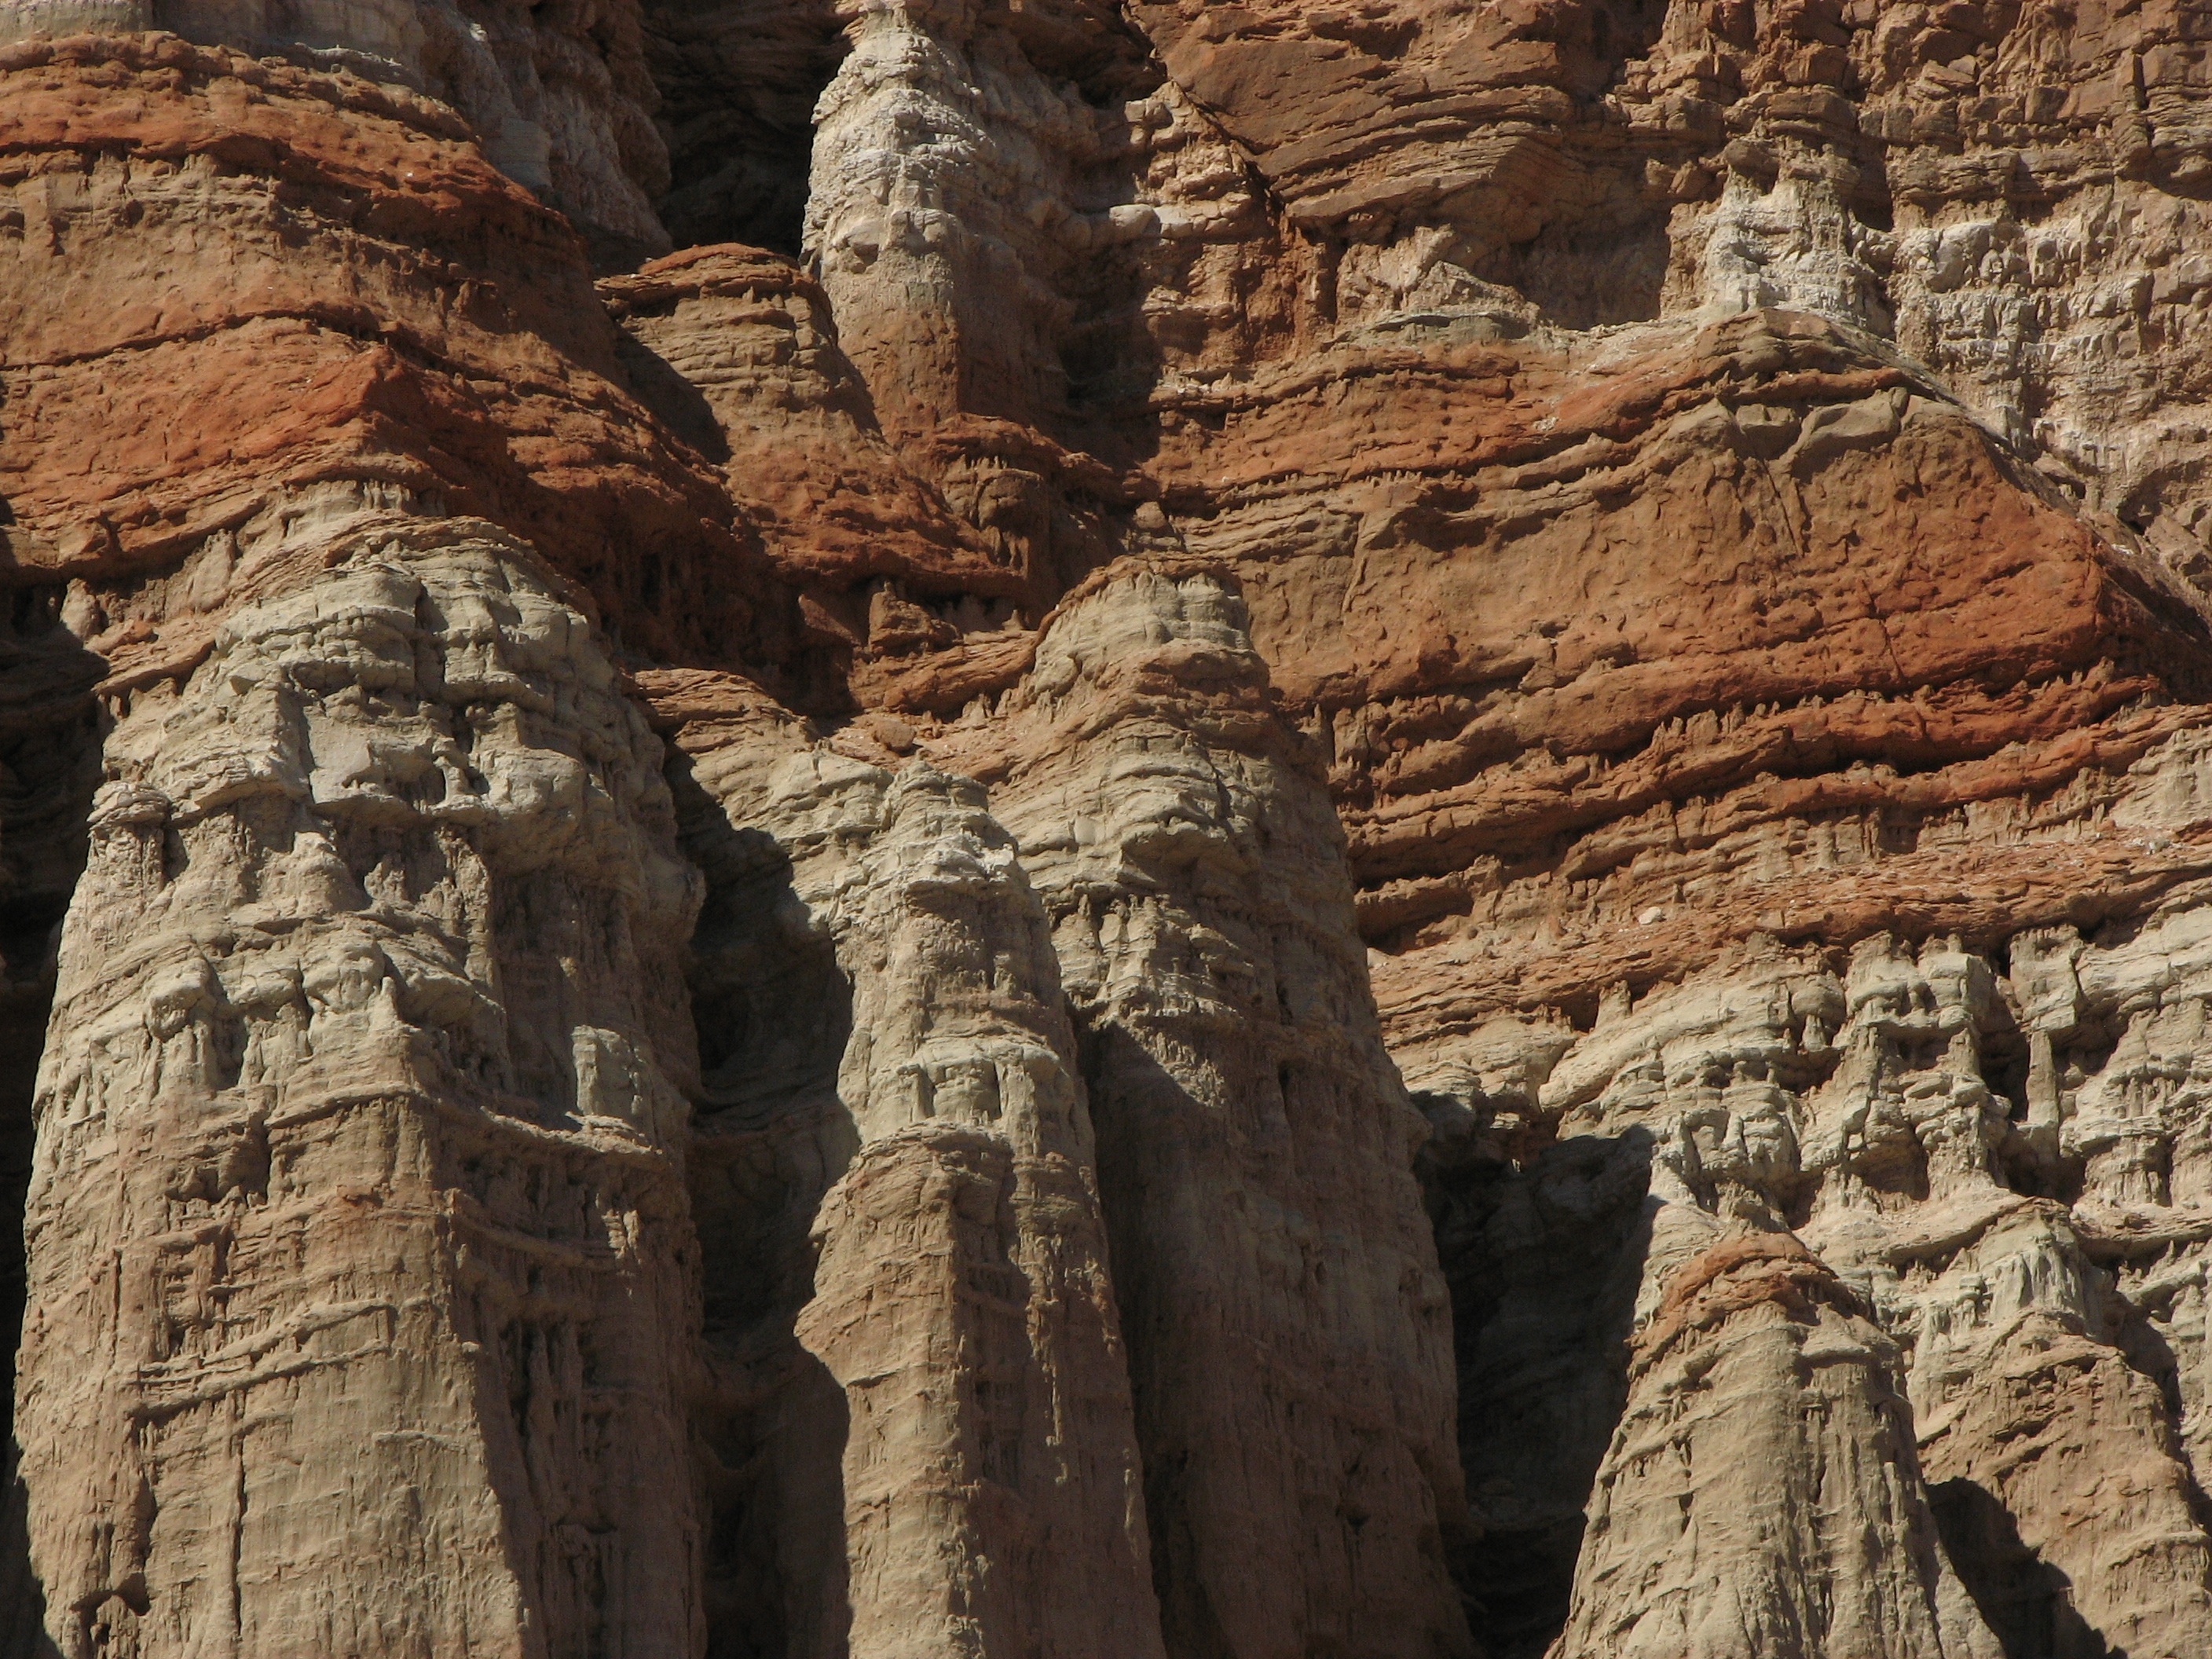
nature, rock, mountain, desert, stone, formation, cliff, arch, orange, scenic, rock formation, rugged, canyon, terrain, striped, red rock canyon, outdoors, geology, temple, badlands, wadi, landform, natural arch, ancient history, geographical feature